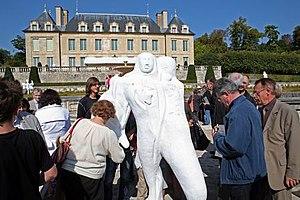
Signatures du Monde, Dans le Château d'Auvers, les sites d'Auvers-sur-Oise, la Galerie d'art contemporain, 2008/09/20—11/02, Auvers-sur-Oise, France Photo by Chris. Mezières"